Jaya Thyagarajan

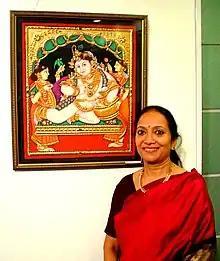
Picture taken at exhibition held at ICCR, New Delhi between 18-26 Dec 2011

Jaya Thyagarajan (born at Coimbatore, Tamil Nadu, India in 1956) is a traditional Indian artist noted for her Tanjore paintings. Jaya was born in Madras State where these paintings originated.